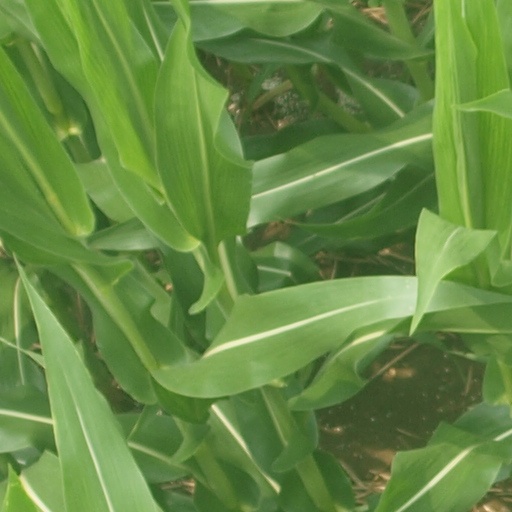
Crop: maize; corn